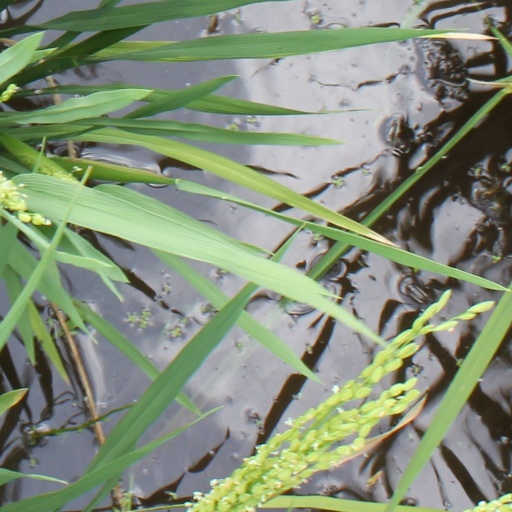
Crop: rice